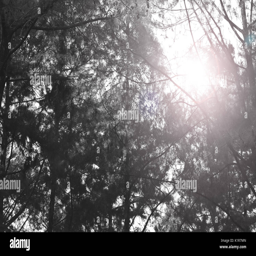
pine forest in the afternoon of city